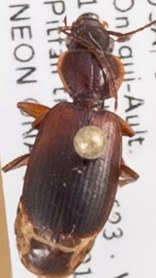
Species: Cymindis planipennis
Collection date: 2018-09-11
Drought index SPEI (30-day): -0.432
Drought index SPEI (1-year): -1.45
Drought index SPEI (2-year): -0.782